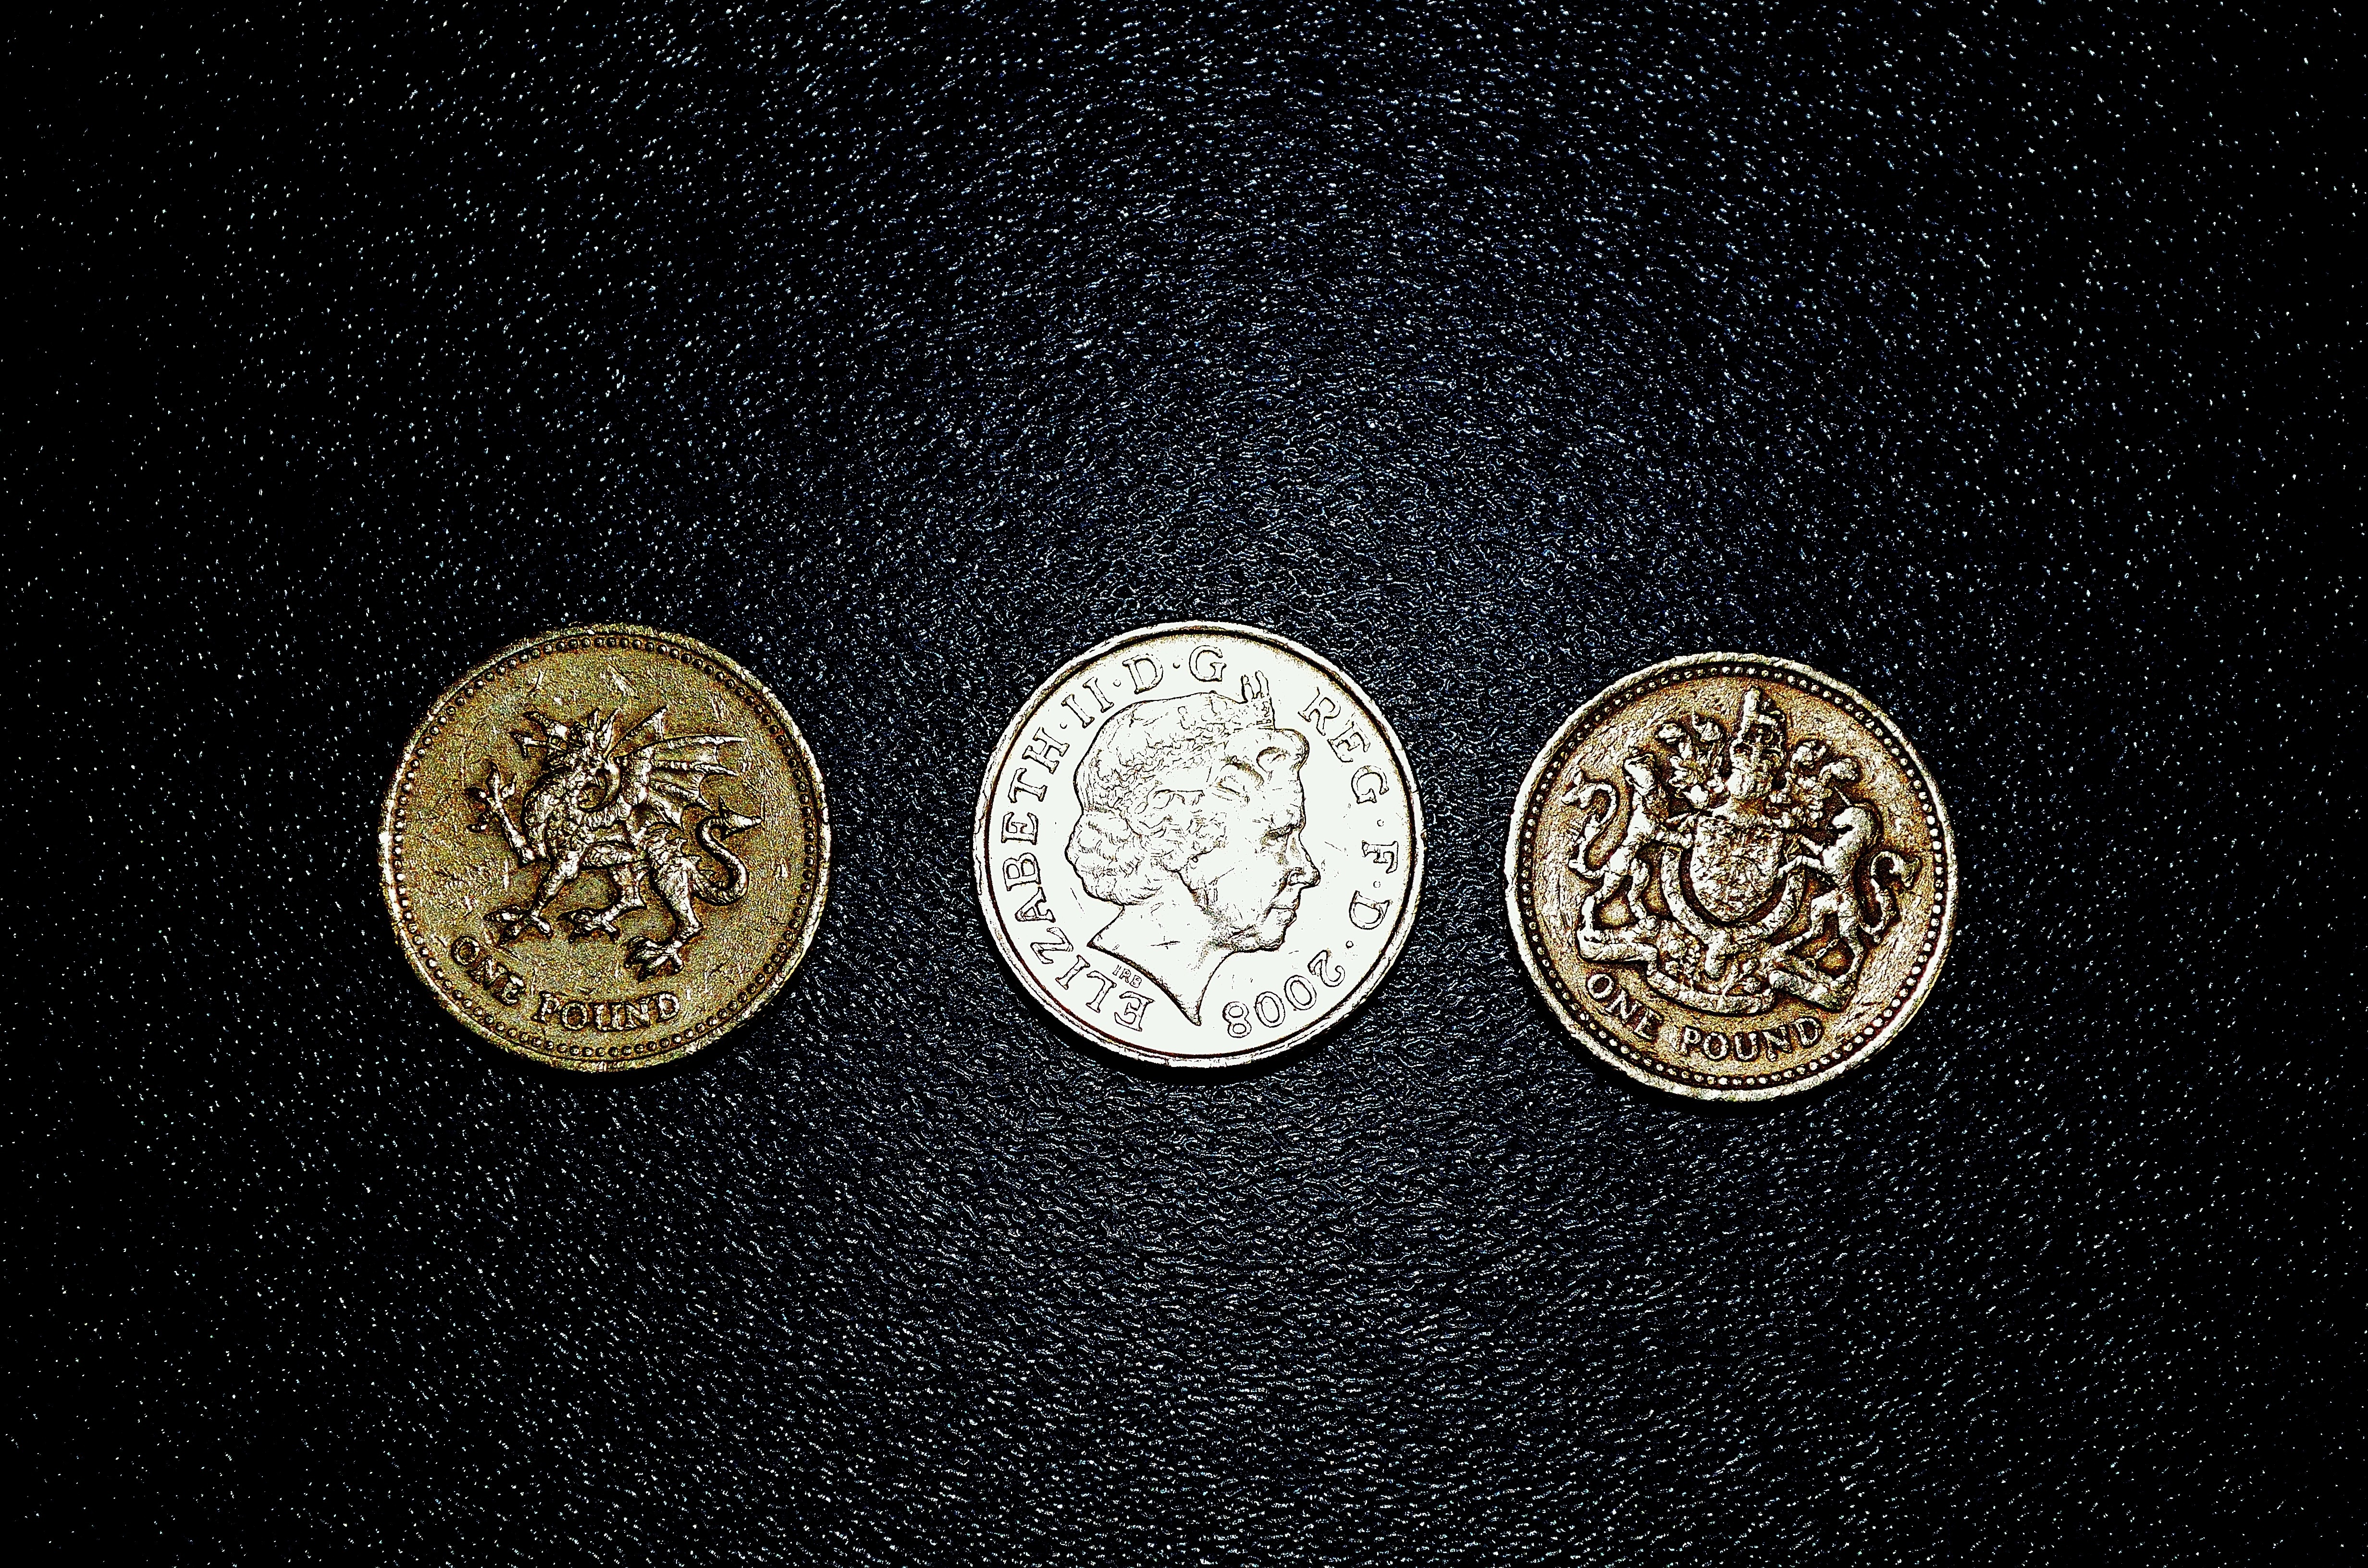
macro, money, circle, one, background, silver, currency, coin, united, kingdom, value, strength, stability, exchange, price, pounds